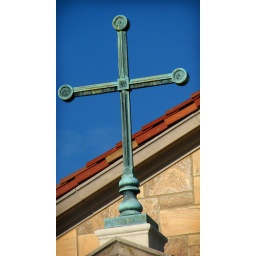
Love the turquoise patina of the cross against the bright blue sky.